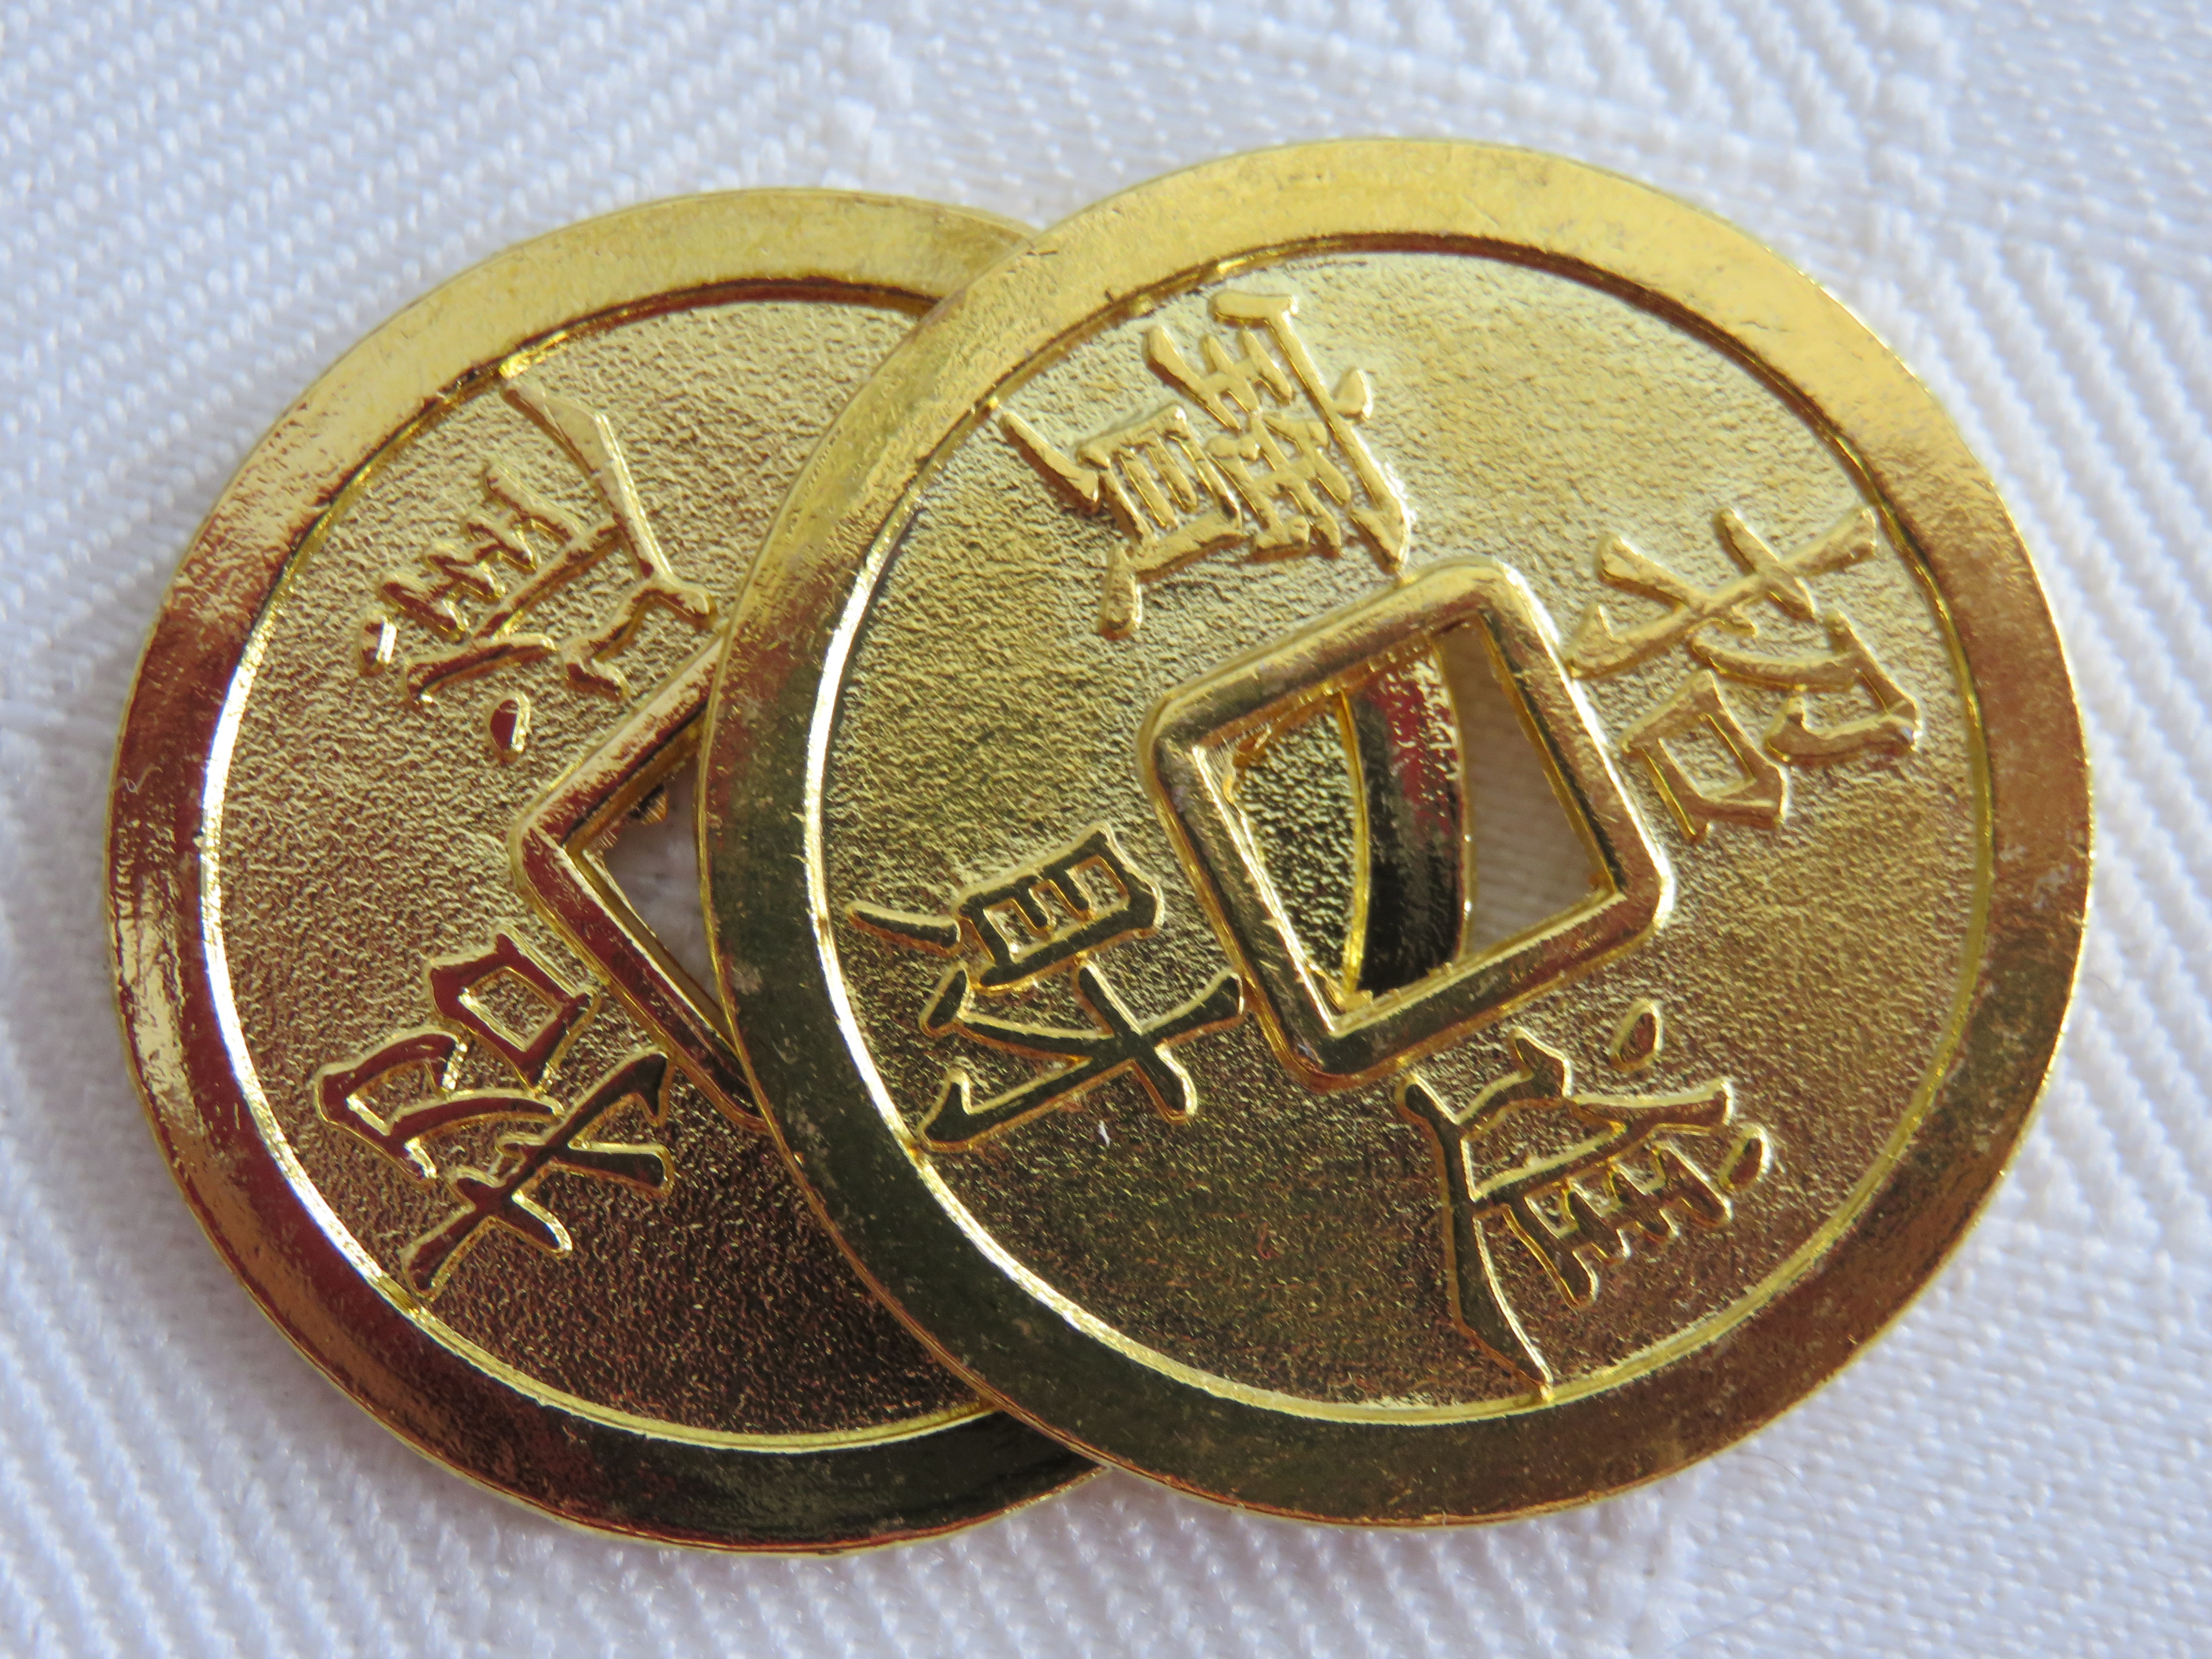
money, gold, brass, currency, coin, bronze, luck, fortune, coins, award, prosperity, feng shui, chinese new year, lucky coins, i ching